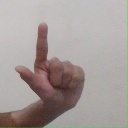
अक्षर: ल